The Boston Cooking-School Cook Book

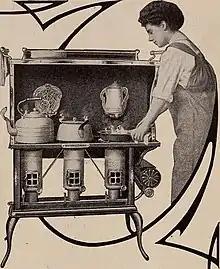
The Boston Cooking School magazine of culinary science and domestic economics

The Boston Cooking-School Cook Book (1896) by Fannie Farmer is a 19th-century general reference cookbook which is still available both in reprint and in updated form. It was particularly notable for a more rigorous approach to recipe writing than had been common up to that point.